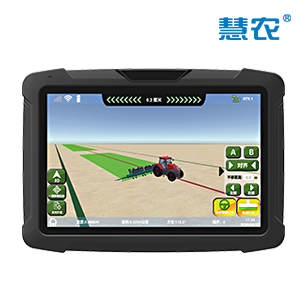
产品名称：慧农®ST20显控一体机
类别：终端产品
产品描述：ST20是一款工业级车载安卓显控终端，内置高精度定位接收机，无线通讯模块、定位精度可达厘米级，适用于农机自动驾驶、机械控制等恶劣环境下的高精度、智能化作业场景。